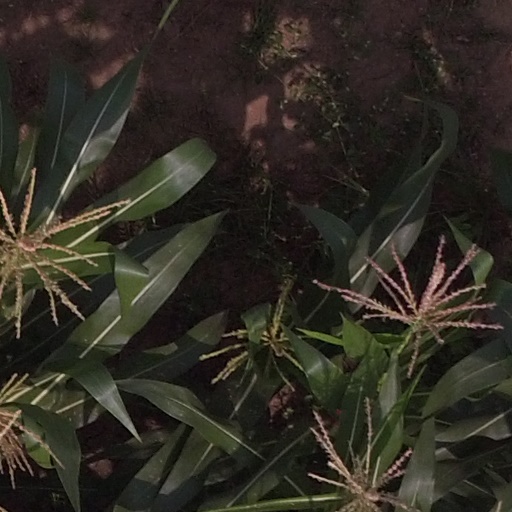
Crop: maize; corn